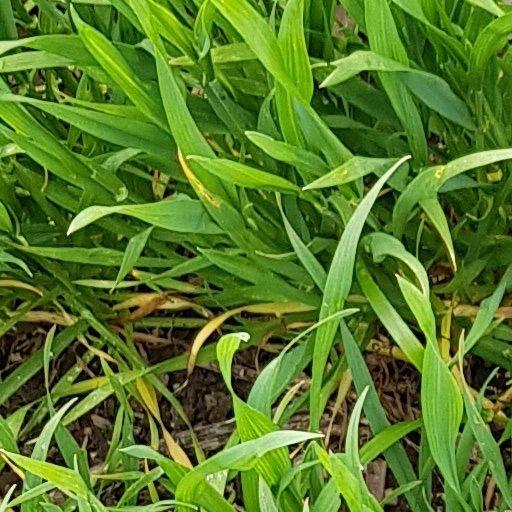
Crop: wheat